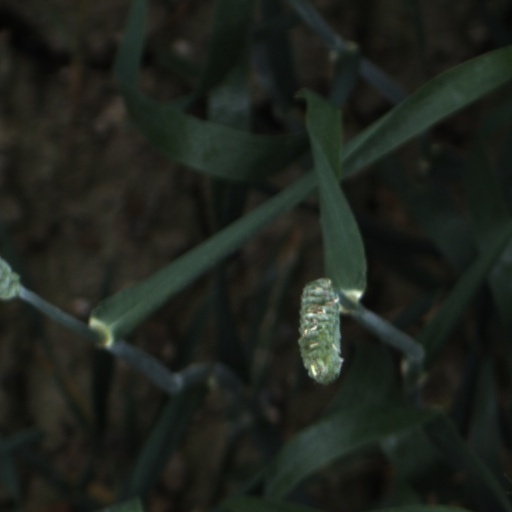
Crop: wheat